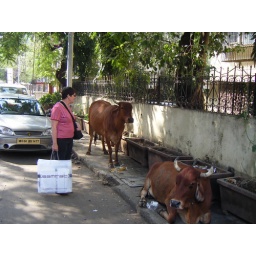
On the way back to Prakash's house in Khar West we saw cows eating curry